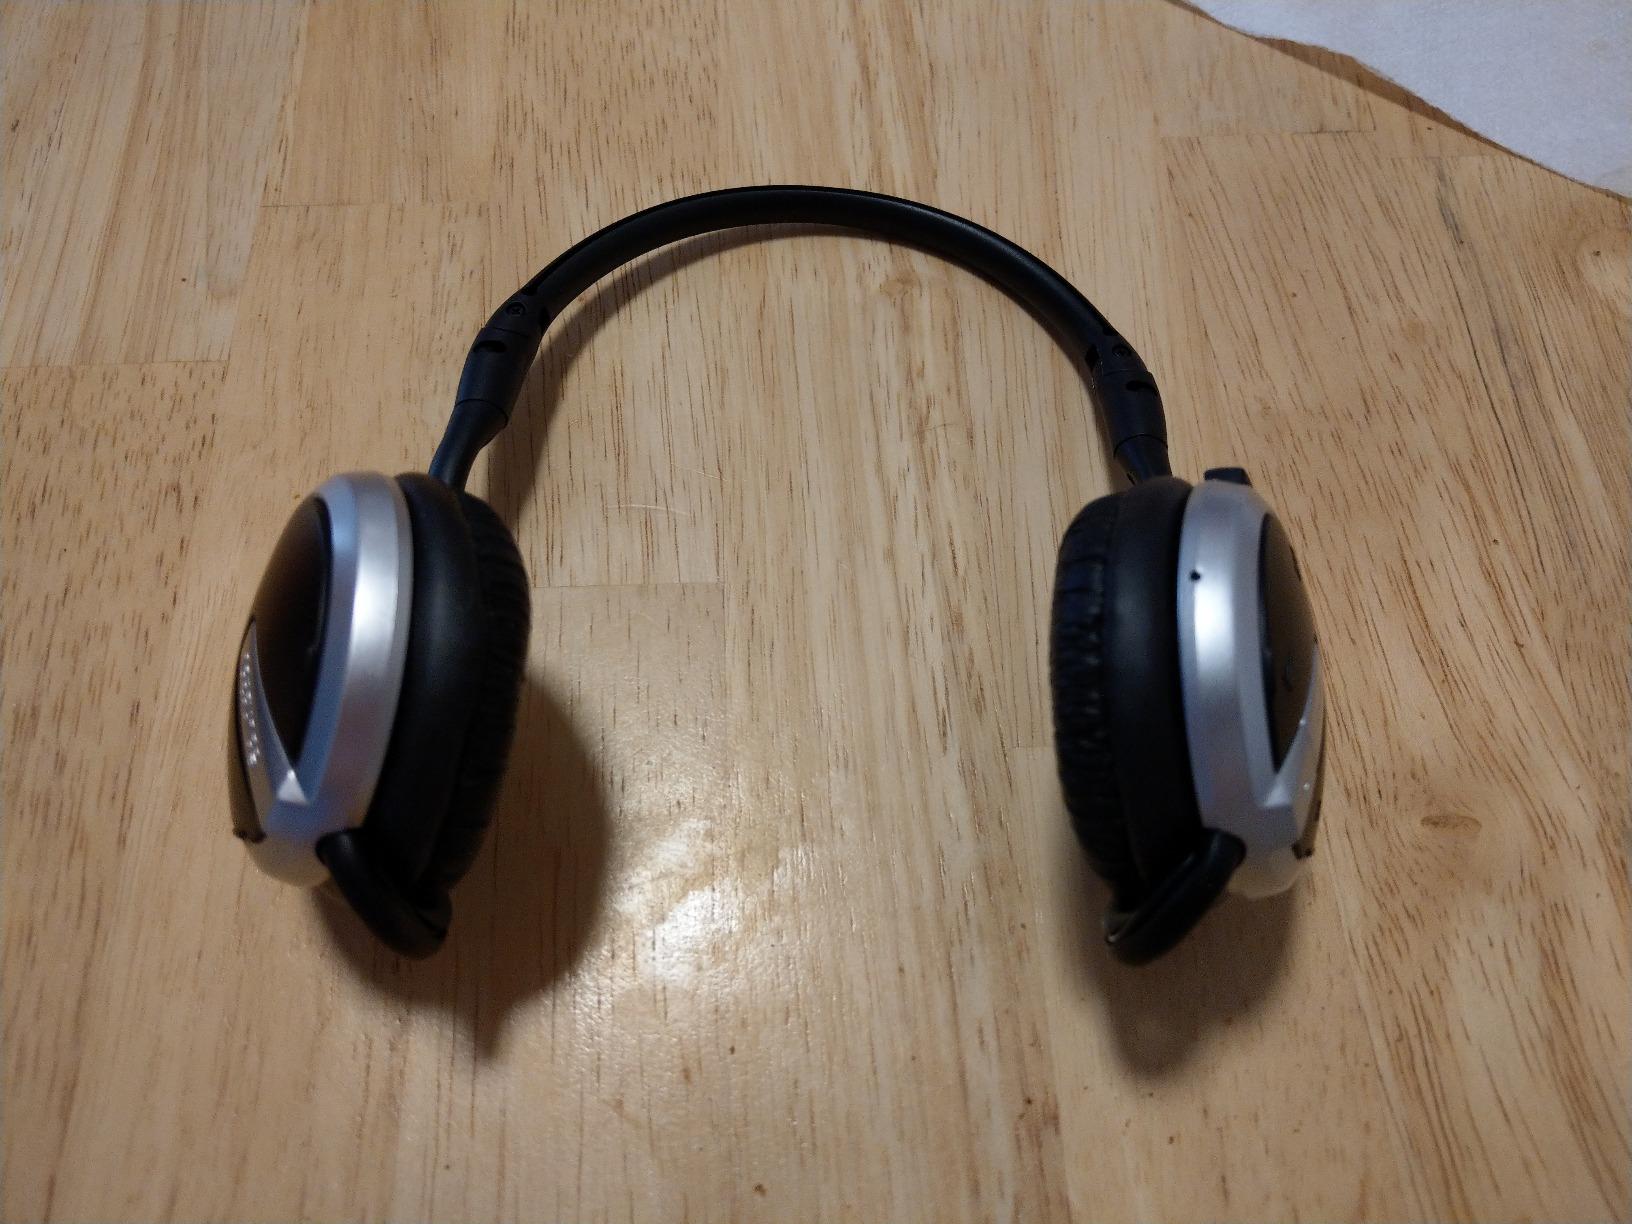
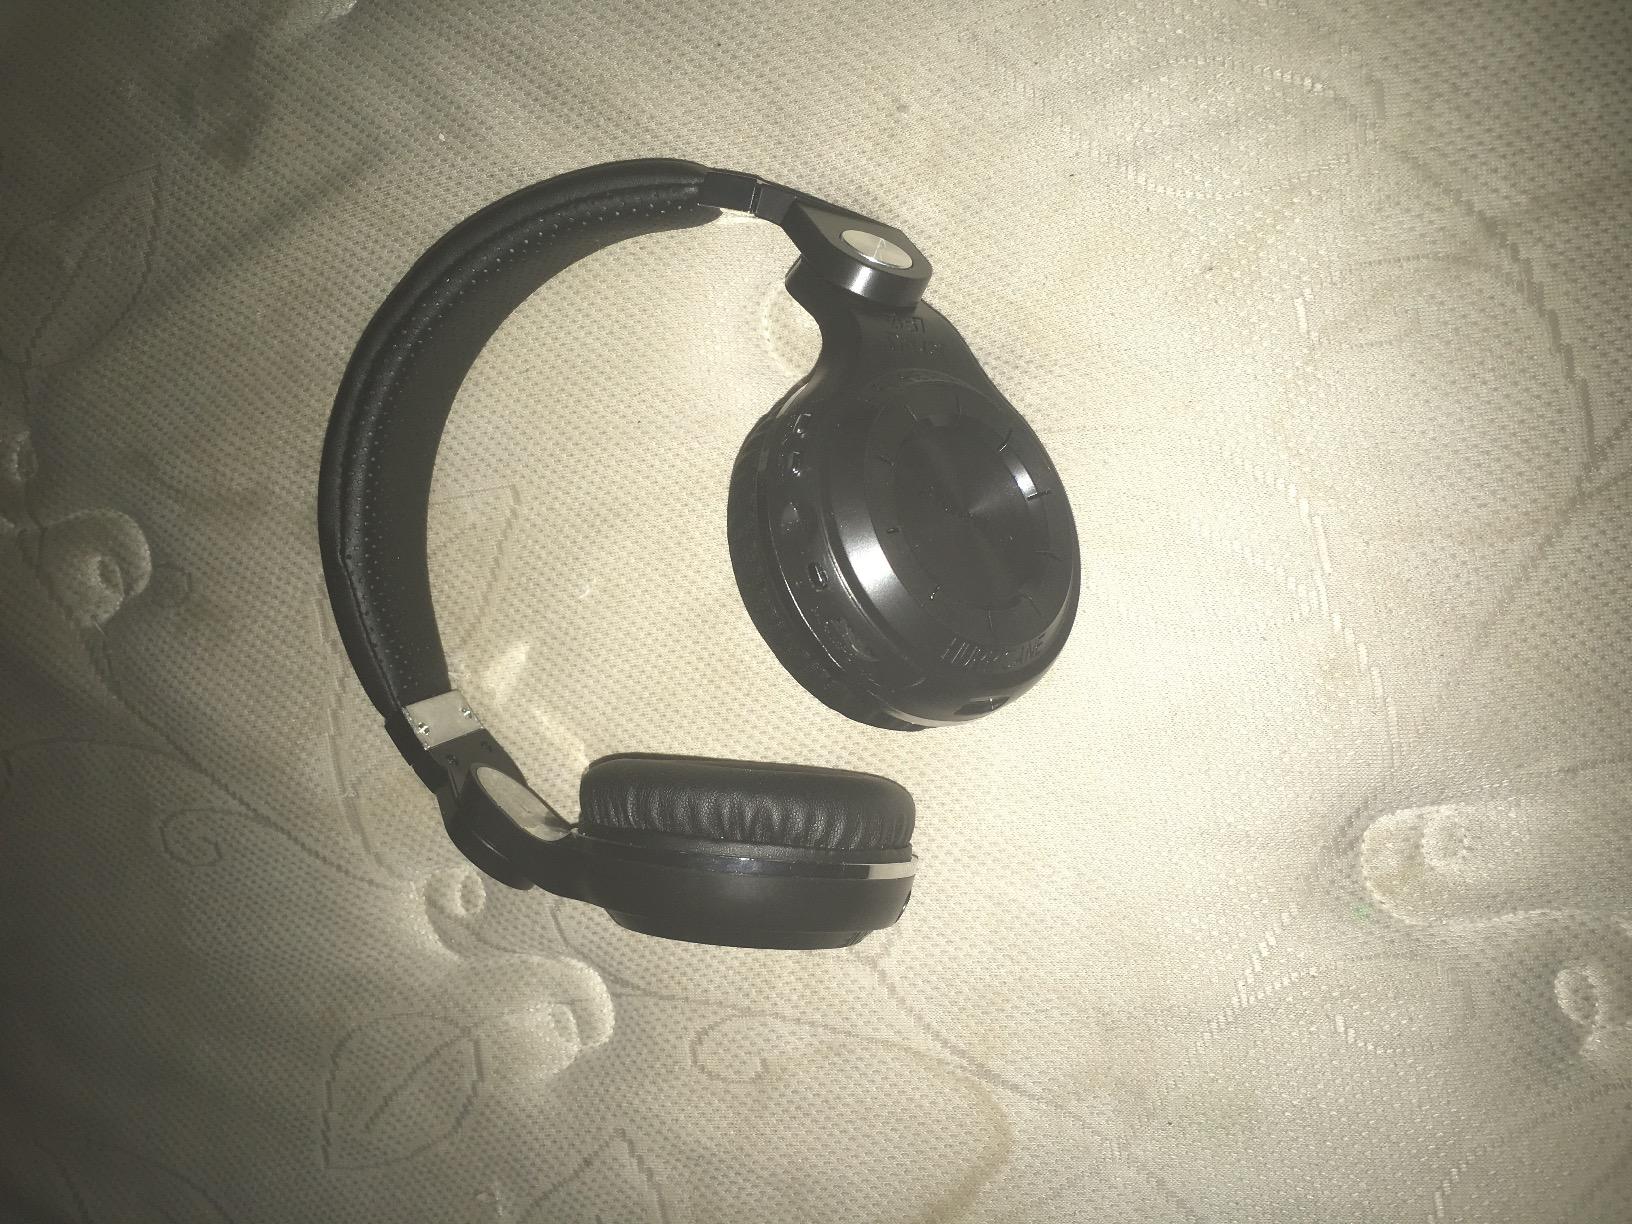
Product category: headphones
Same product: no